Forgandenny

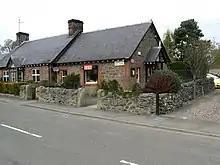
The post office

Forgandenny has a church (of Norman origin, though the windows and doors are not original), village hall and a primary school. Its Post Office closed in 2020 after its owners for 32 years, Jim and Jacqueline Johnston, retired. "Everything is online," said Jim Johnston in April 2020. "The last few years all we have sold is sweets and soft drinks. It's time to put the feet up." The Post Office said it is committed to maintaining a branch in the village.